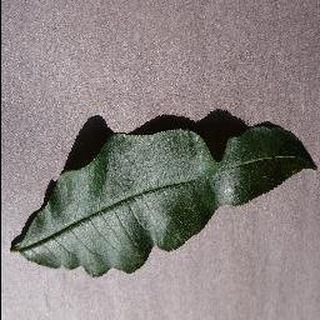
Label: healthy_peach